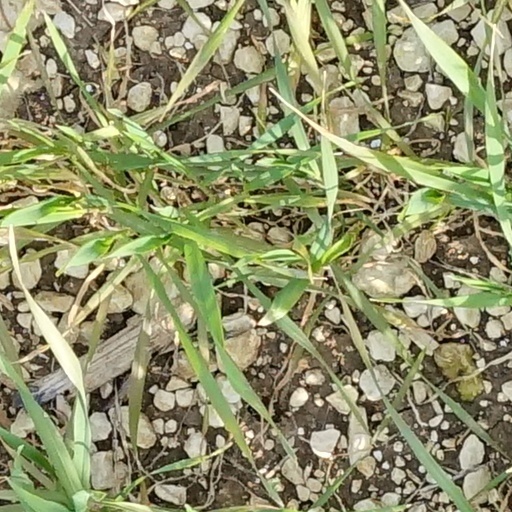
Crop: wheat